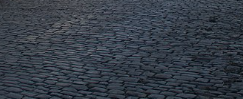
Surface type: sett